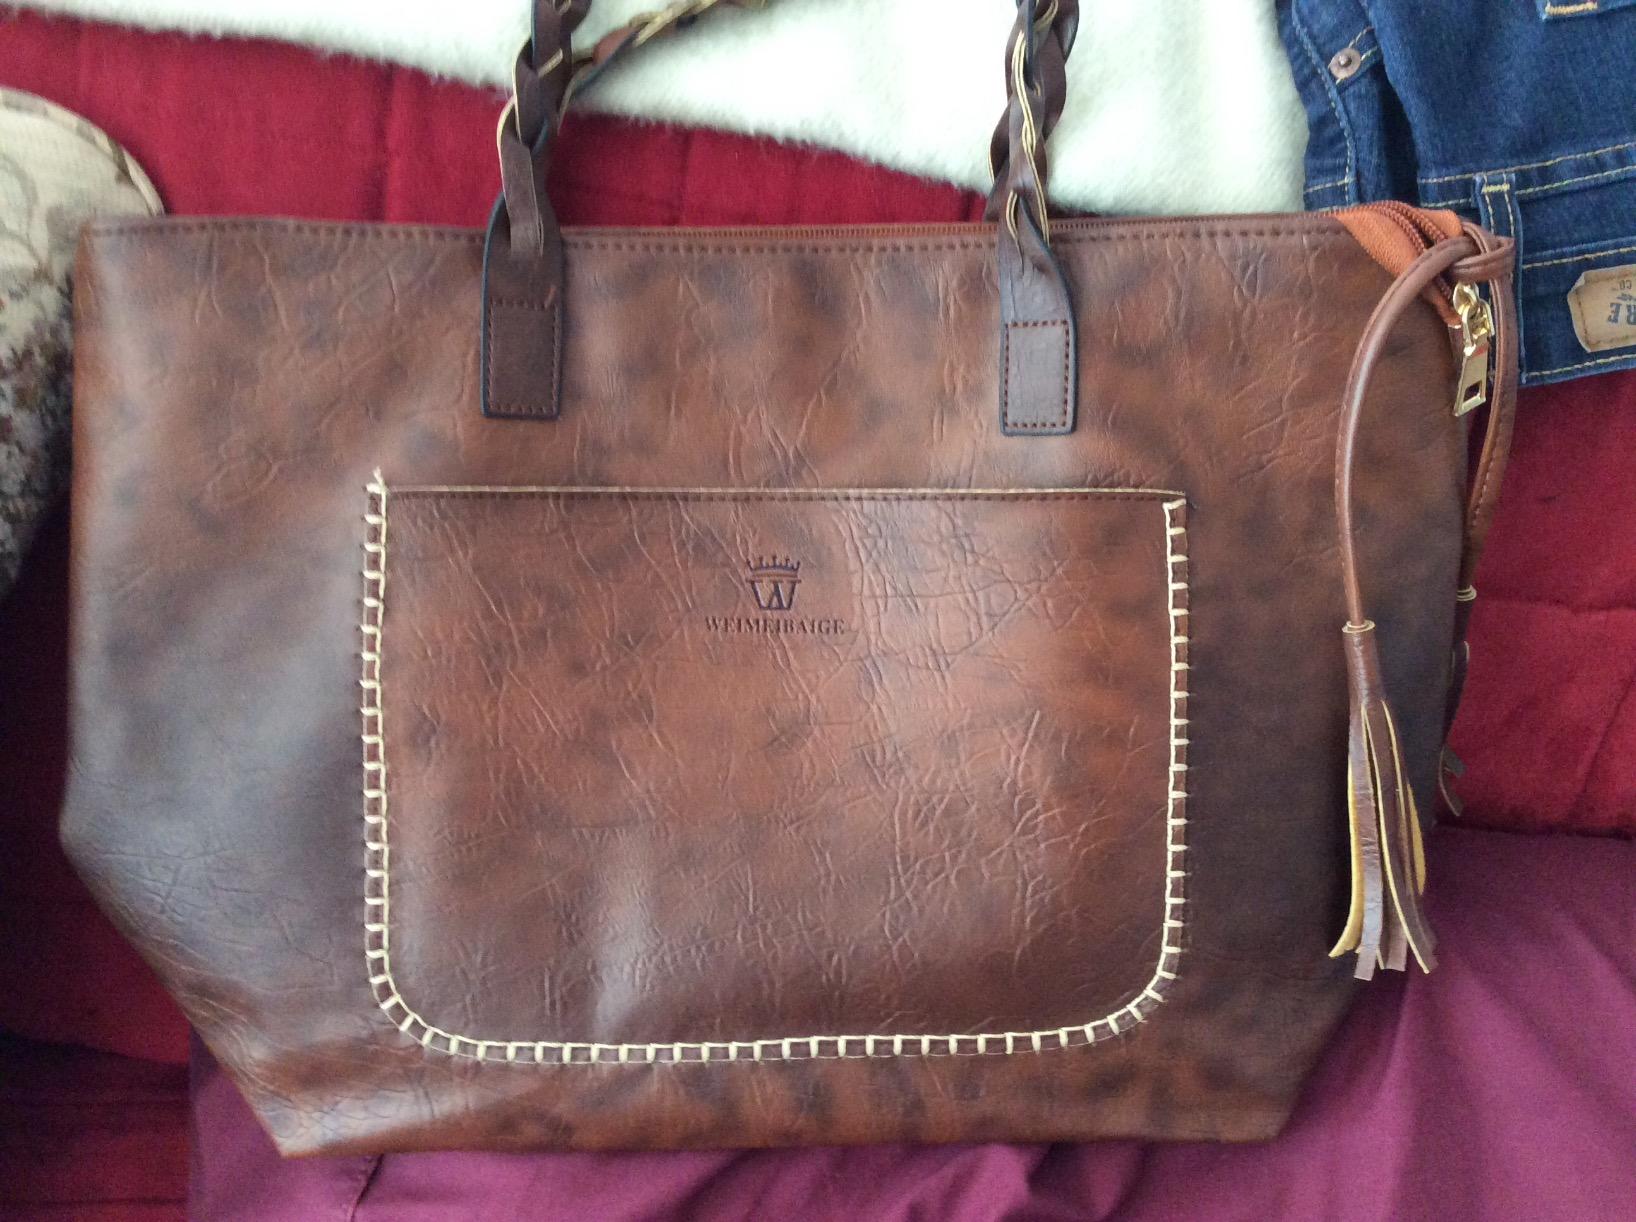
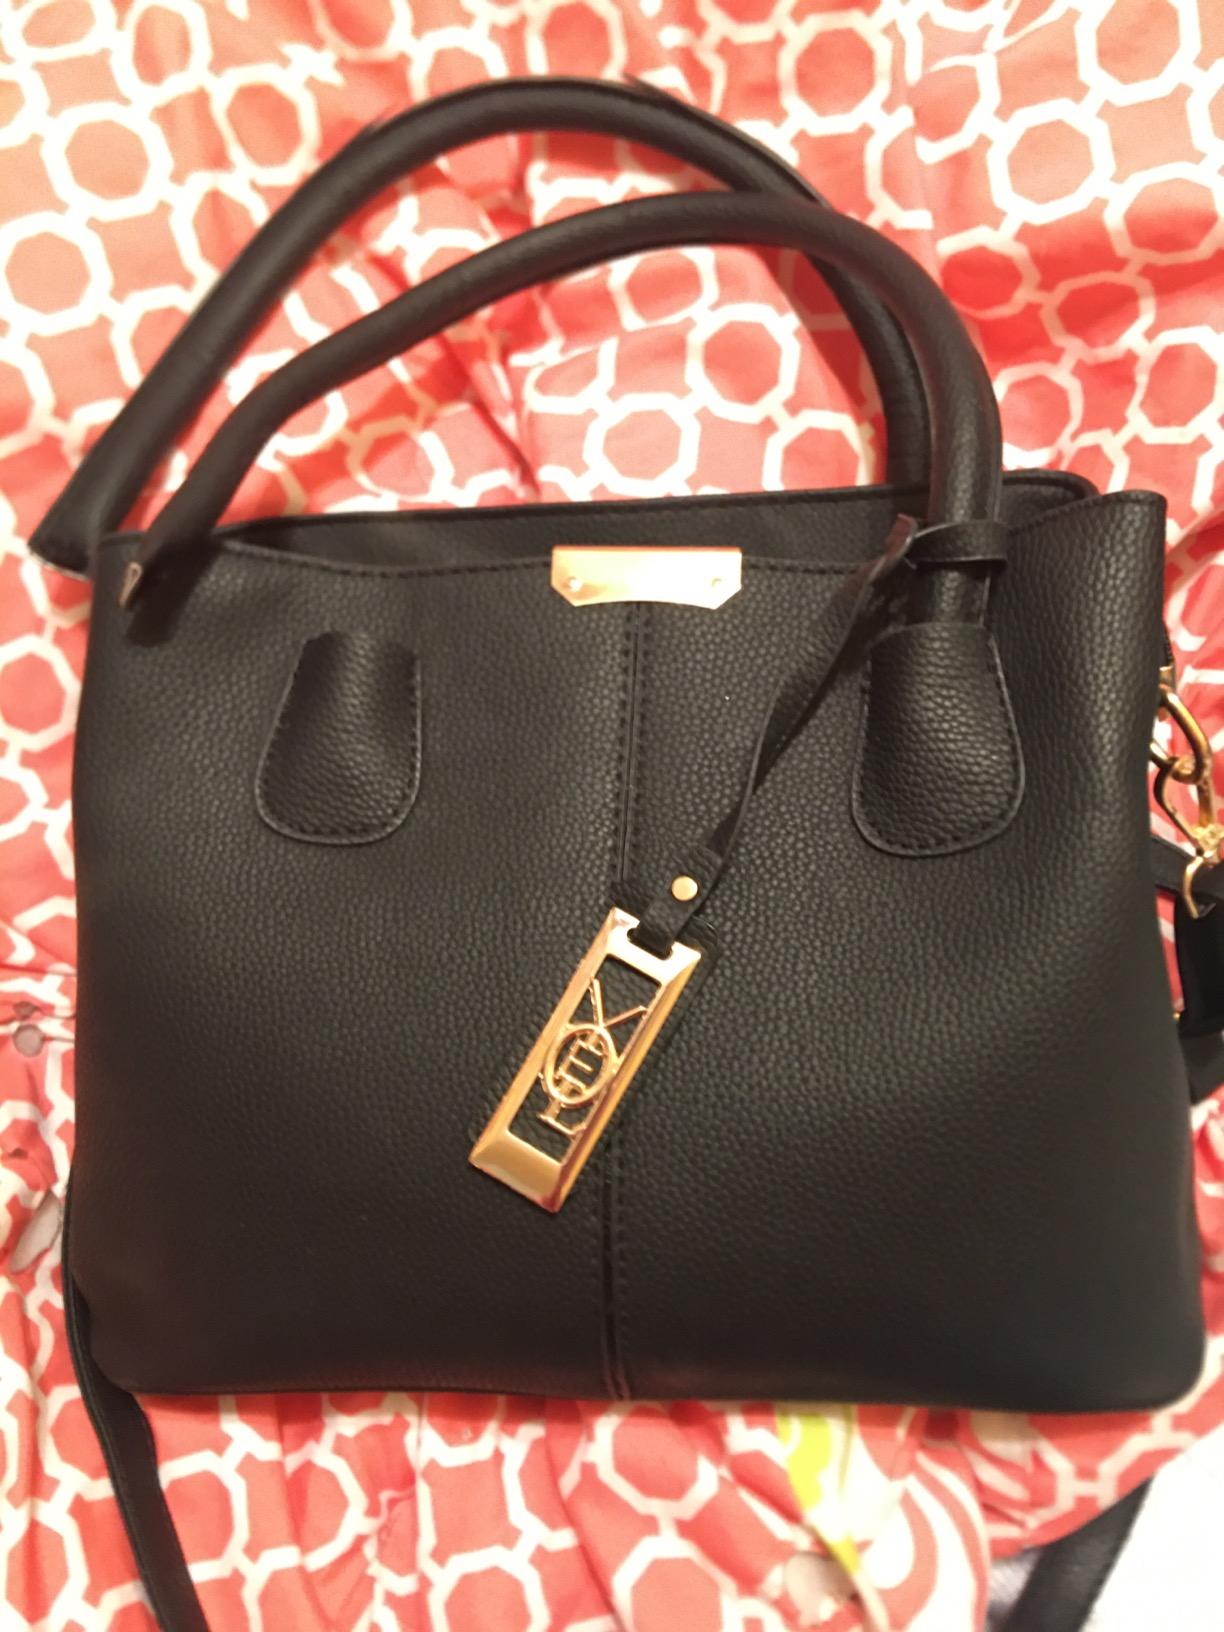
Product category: accessories_handbag
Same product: no